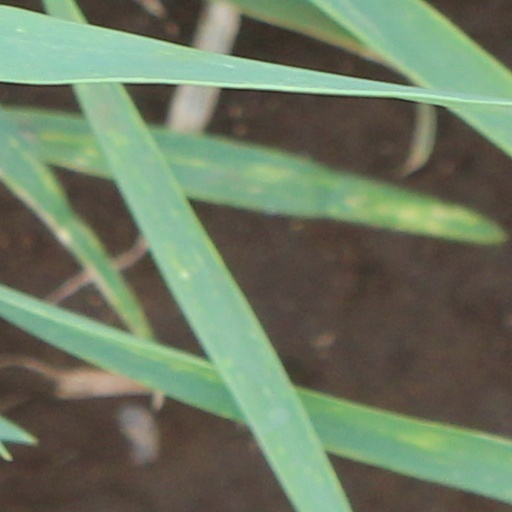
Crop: wheat